Petite France (theme park)

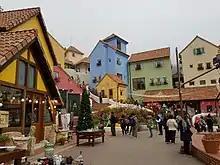
Petite France, Gapyeong

Petite France (쁘띠프랑스) is a French-style theme park that was constructed in July 2008 in Gyeonggi Province, South Korea. It consists of a theme park themed on the novel The Little Prince, a memorial to Saint-Exupéry, a gallery, an exhibition of French houses, and various shops, and has various performances such as music box demonstrations, puppet theatre orgel, and magical mime shows. The organisation is run by the castle youth retreat centre.